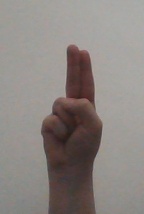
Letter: taa